The Day of the Doctor

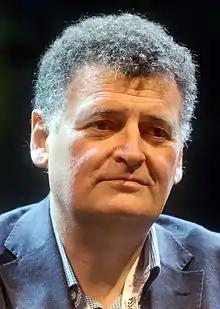
Then-head writer and showrunner Steven Moffat wrote "The Day of the Doctor", which he stated would "change the narrative" of "Doctor Who".

On 30 March 2013, a distribution error occurred, and many subscribers to "Doctor Who Magazine" received the issue five days before the official release date. The issue of the magazine included the official announcement that David Tennant and Billie Piper, who previously portrayed the Tenth Doctor and Rose Tyler in "Doctor Who" respectively, were lined up to appear in the special, along with actor John Hurt. Moffat did not want to bring Rose the character back because he felt her story was wrapped up and did not feel comfortable adding to his predecessor Russell T Davies' arc. However, he liked the concept of bringing back her Bad Wolf persona and felt that Piper needed to be in the special as she symbolised the rebirth of "Doctor Who".